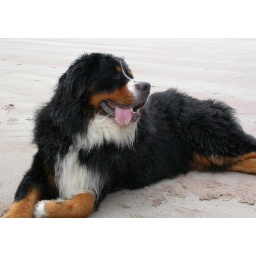
what a life to sit by the sea. listening to the birds and the gentle breeze its a dogs life,